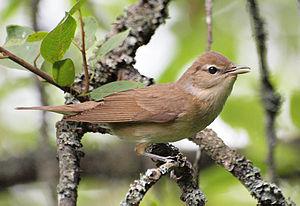
Les Salins-d'Hyères sont une zone de marais salants situés sur les côtes de la mer Méditerranée, sur le territoire de la commune de Hyères, dans le département du Var et de la région Provence-Alpes-Côte d'Azur. Constituant l'un des espaces naturels les plus remarquables du rivage méditerranéen, ils ont été, jusqu'en 1995, utilisés pour la production du sel.
La Fauvette des jardins est une espèce de passereaux appartenant à la famille des Sylviidae, qui niche dans la plupart de l'Europe et dans l'Ouest de l'Asie. Son plumage n'a aucun contraste ou caractéristique notable et lui confère un aspect « quelconque ». C'est une fauvette typique du genre Sylvia, robuste, avec les ailes et la queue longues, aux parties supérieures gris-brun olive et les parties inférieures plus claires. Il n'y a pas de dimorphisme sexuel, et les jeunes ressemblent aux adultes. Deux sous-espèces sont distinguées, ne différant que légèrement et s'hybridant dans les zones de sympatrie. En raison du manque de traits distinctifs, cette espèce peut être confondue avec un certain nombre de passereaux de la famille des Acrocephalidae et d'autres Sylviidae. Son chant est beau, montant ou descendant sans mélodie définie, et ressemble à celui de la Fauvette à tête noire, mais sans le motif final flûté propre à cette espèce.
L’ombre inversée, ou loi de Thayer, est une forme de camouflage passif utilisée par de nombreuses espèces de mammifères, de reptiles, d'oiseaux et de poissons, au moins depuis la période crétacée. Cette contre-ombre se traduit par une pigmentation plus sombre sur la face dorsale que sur la face ventrale.